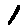
Label: 1